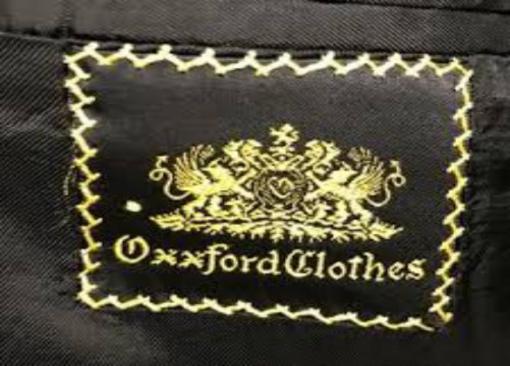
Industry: Clothes